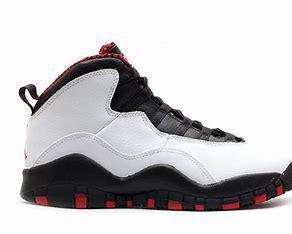
Brand: Jordan
Model: 10 Retro